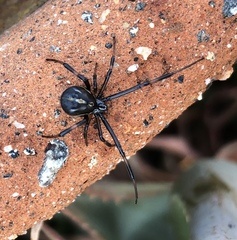
Species: Lactrodectus_hesperus